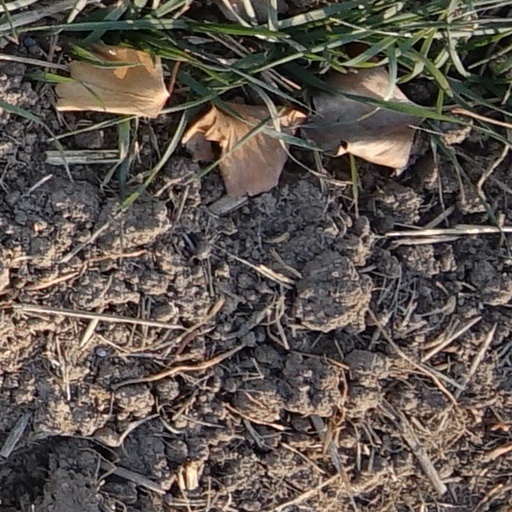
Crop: wheat